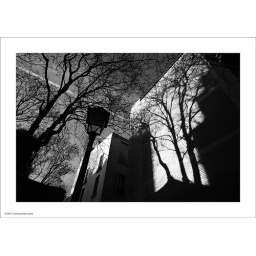
shadows of a tree on the side of a building in Montmartre, Paris